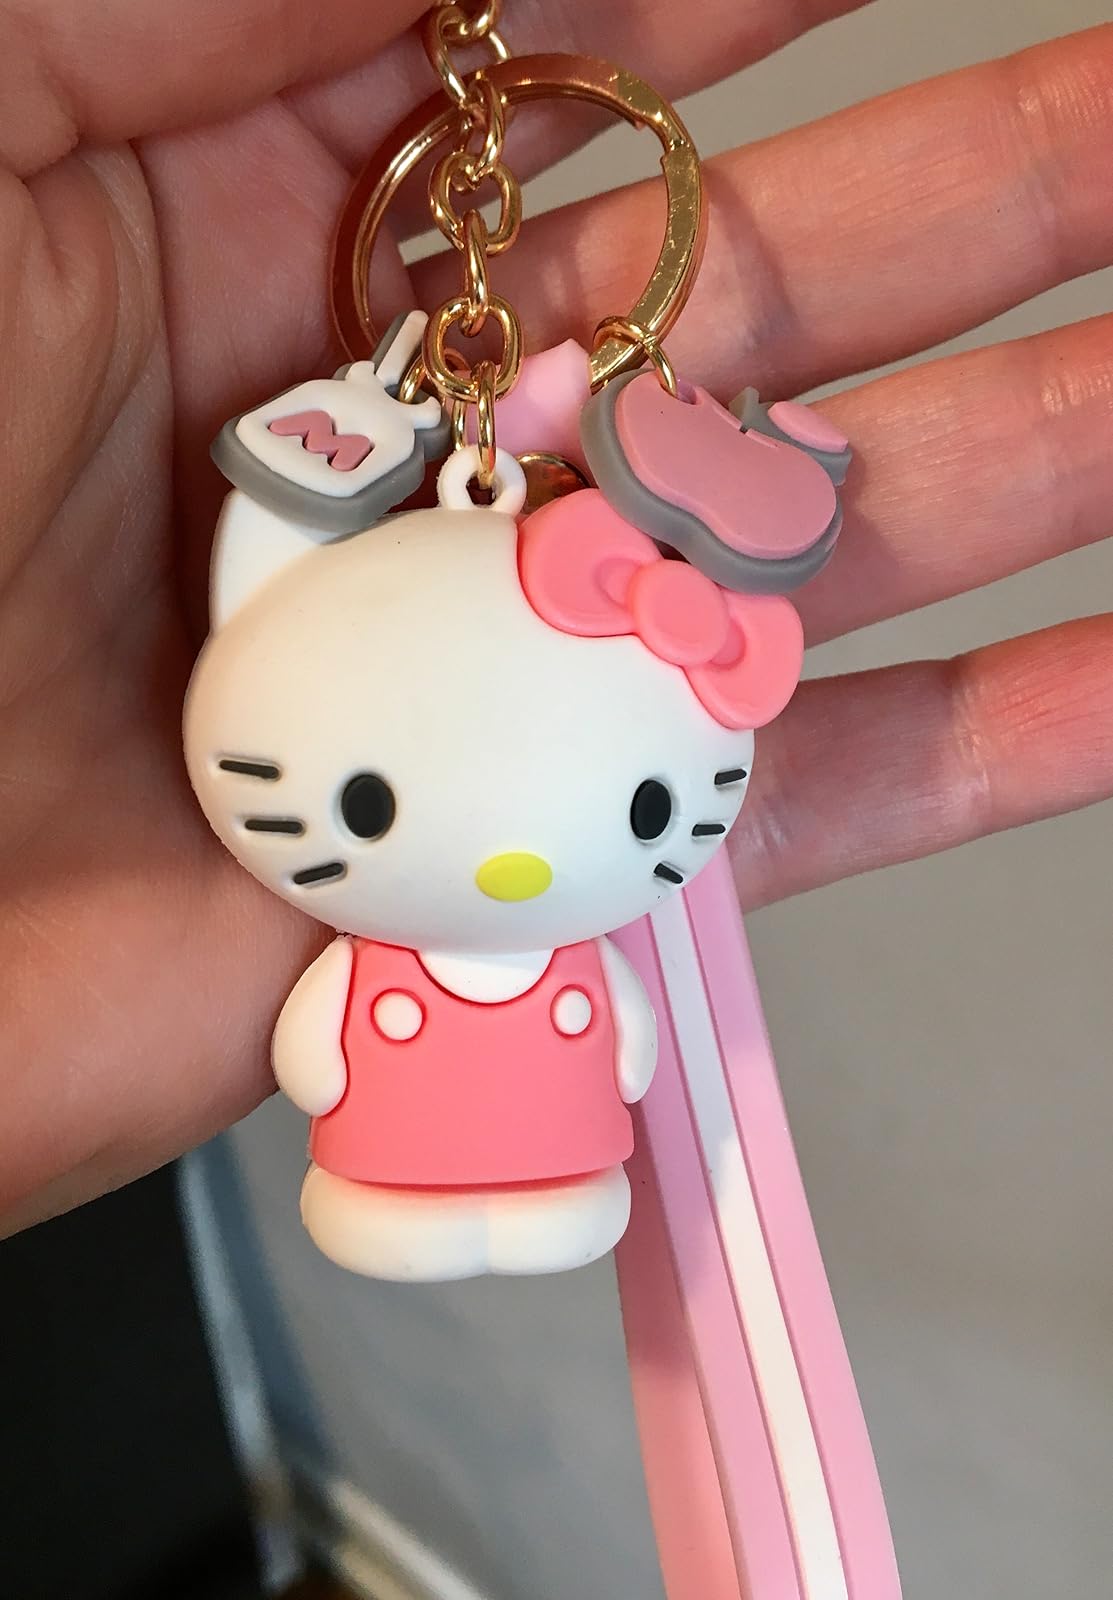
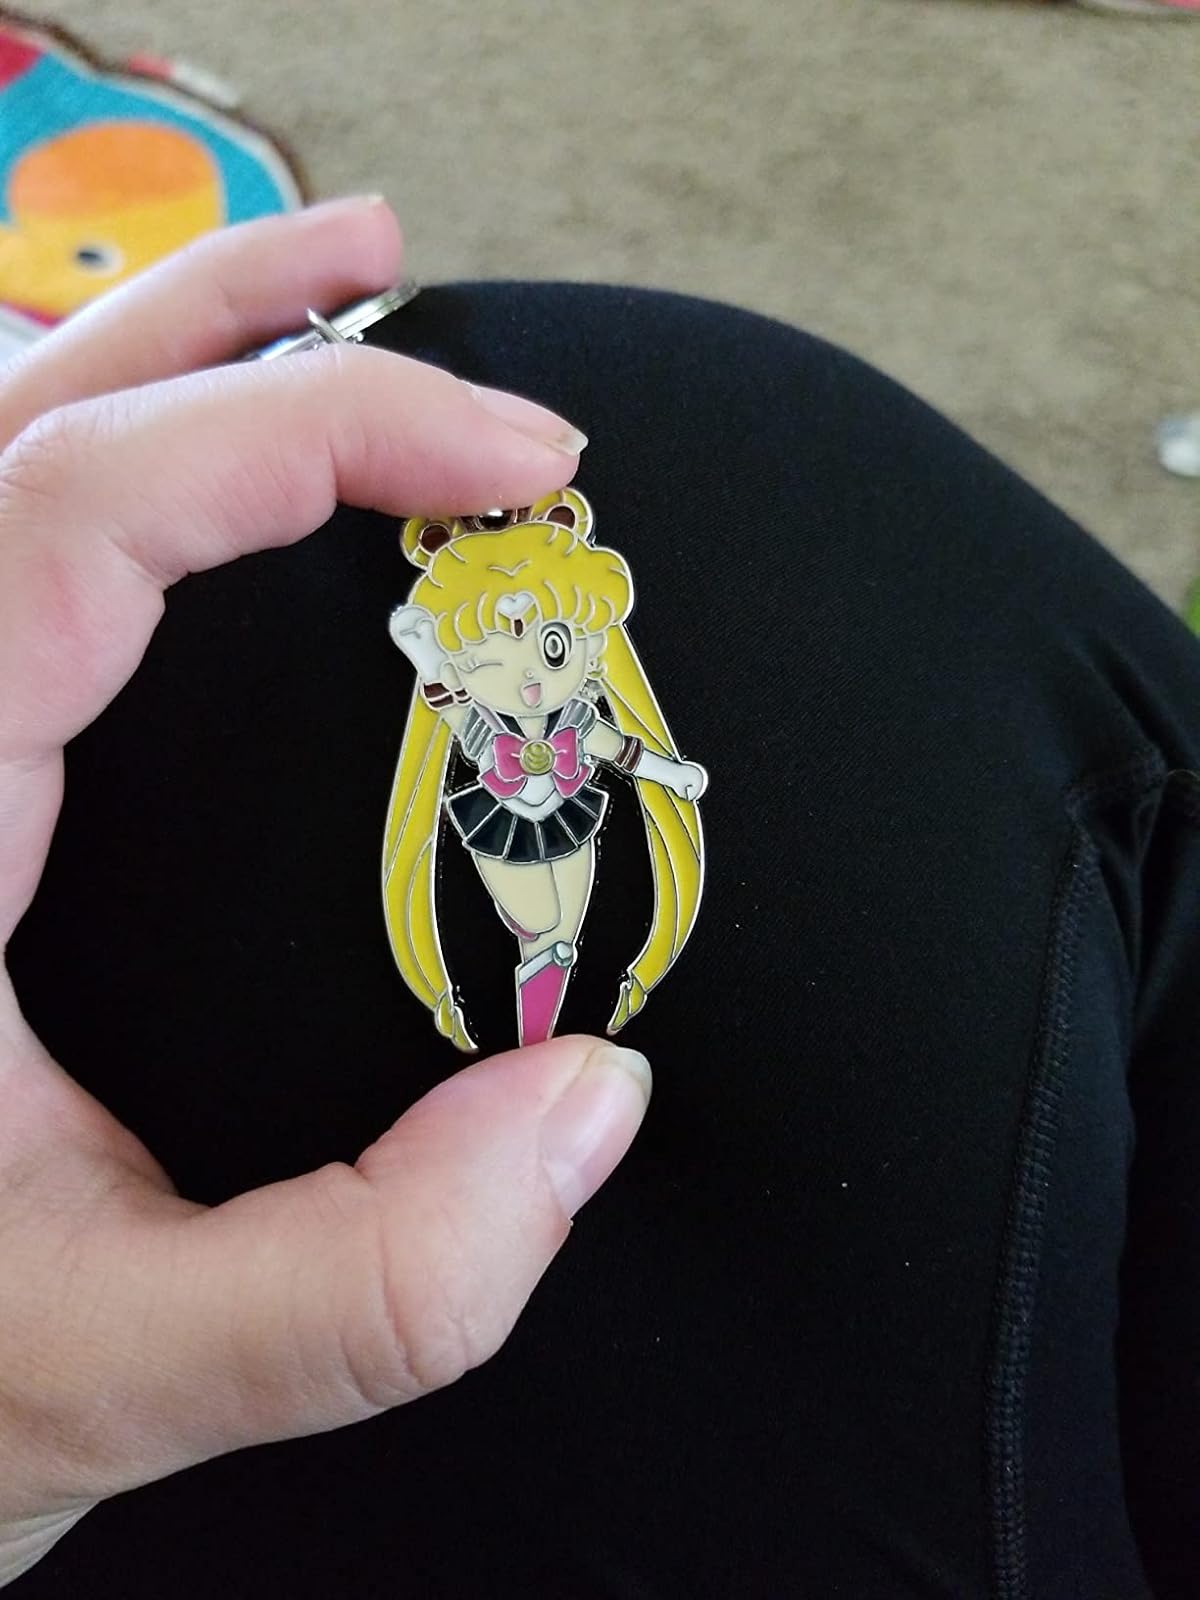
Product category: accessories_keychain
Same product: no